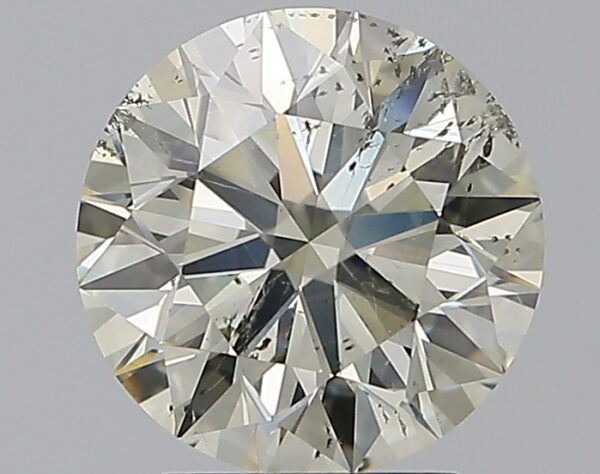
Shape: round
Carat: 2.4
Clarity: SI2
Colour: K
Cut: EX
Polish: EX
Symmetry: EX
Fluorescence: SL
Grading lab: IGI
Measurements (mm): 8.57 x 8.51 x 5.3